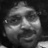
Emotion: happy